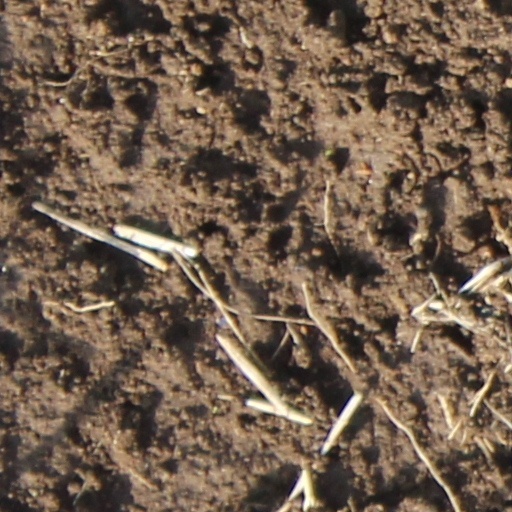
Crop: wheat